Tata Hitachi Construction Machinery

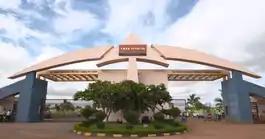
Entrance gate of Tata Hitachi Construction facility at "Vidyasagar Industrial Park" Kharagpur

Set up in 1961, the oldest plant of Tata Hitachi at Jamshedpur manufactures large class excavators. Equipped with facilities from material preparation, fabrication, machining, shot blasting and painting right through to assembly. This plant houses equipment such as robot's and CNC machines.